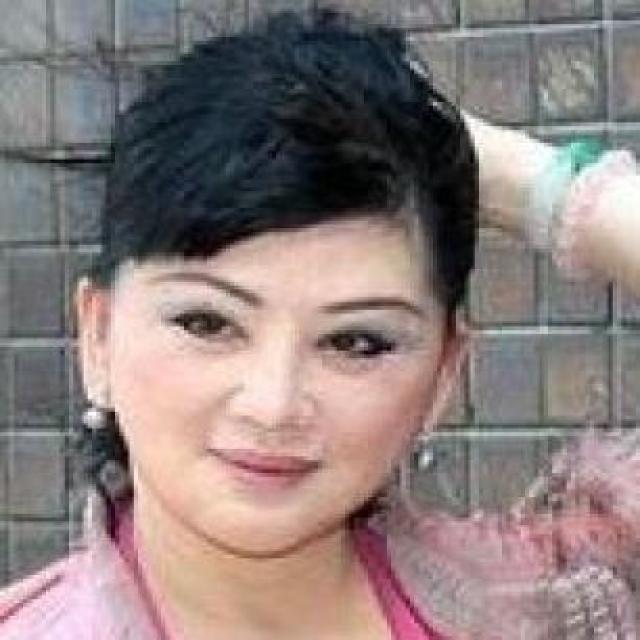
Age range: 45-64